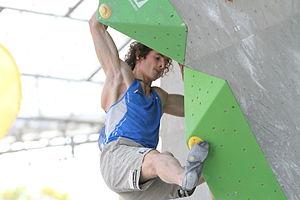
L’escalade de bloc, désignée comme le bloc dans le jargon des pratiquants, est une discipline sportive et un type d'escalade, consistant à grimper des blocs de faible hauteur. Le bloc se pratique aussi bien en extérieur sur des sites rocheux, qu'en intérieur sur des structures artificielles. Les pratiquants sont appelés « grimpeurs » ou plus précisément « bloqueurs ».